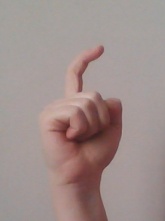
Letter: ra